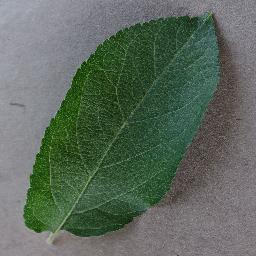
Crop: apple
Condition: healthy